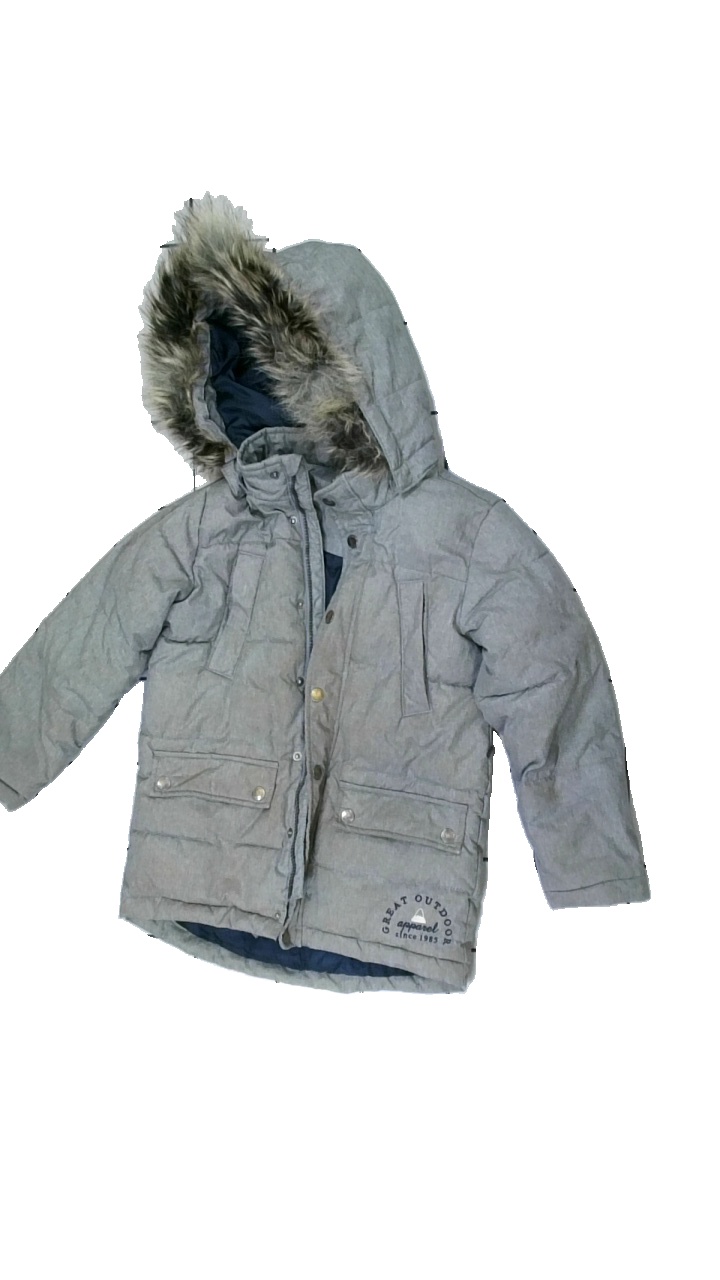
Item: Outerwear (Children)
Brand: Lindex
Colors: Grey, Blue
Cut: Regular
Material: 83% polyester, 17% acrylic
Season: Winter
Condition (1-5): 2
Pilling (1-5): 4
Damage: broken zipper
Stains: Major
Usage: Export
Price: <50